HM Prison Kirklevington Grange

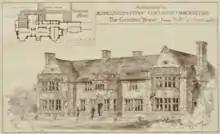
Kirklevington Grange

Kirklevington Grange was a country house remodelled and extended in 1892–1898 to designs by E. J. May. The structure, which is listed as a Grade II building, is now incorporated into the main prison complex.